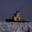
Label: ship